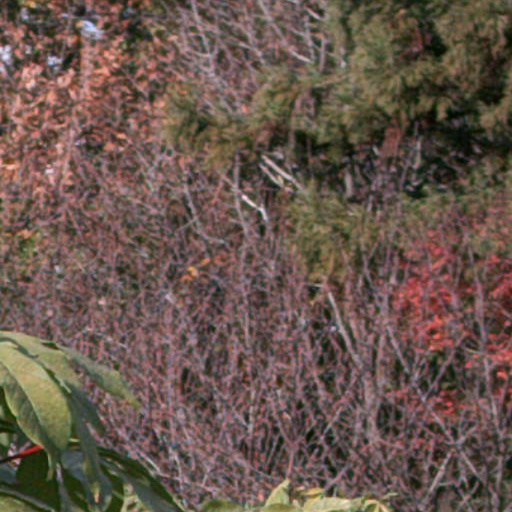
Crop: cassava